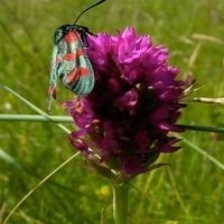
Species: SIXSPOT BURNET MOTH